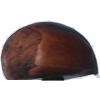
Label: chestnut